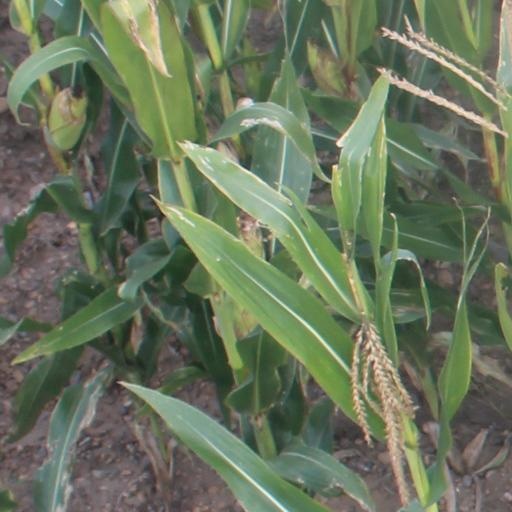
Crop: maize; corn